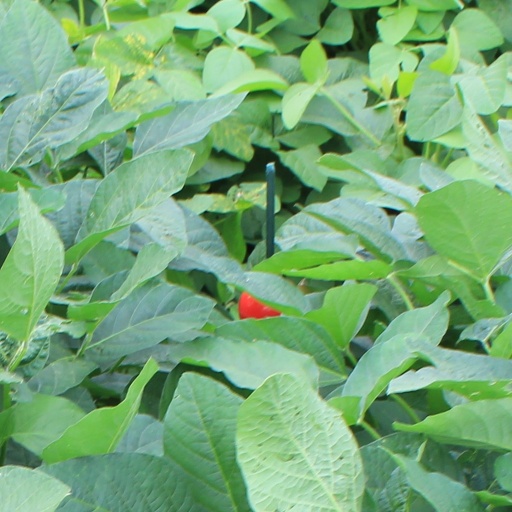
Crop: soybean